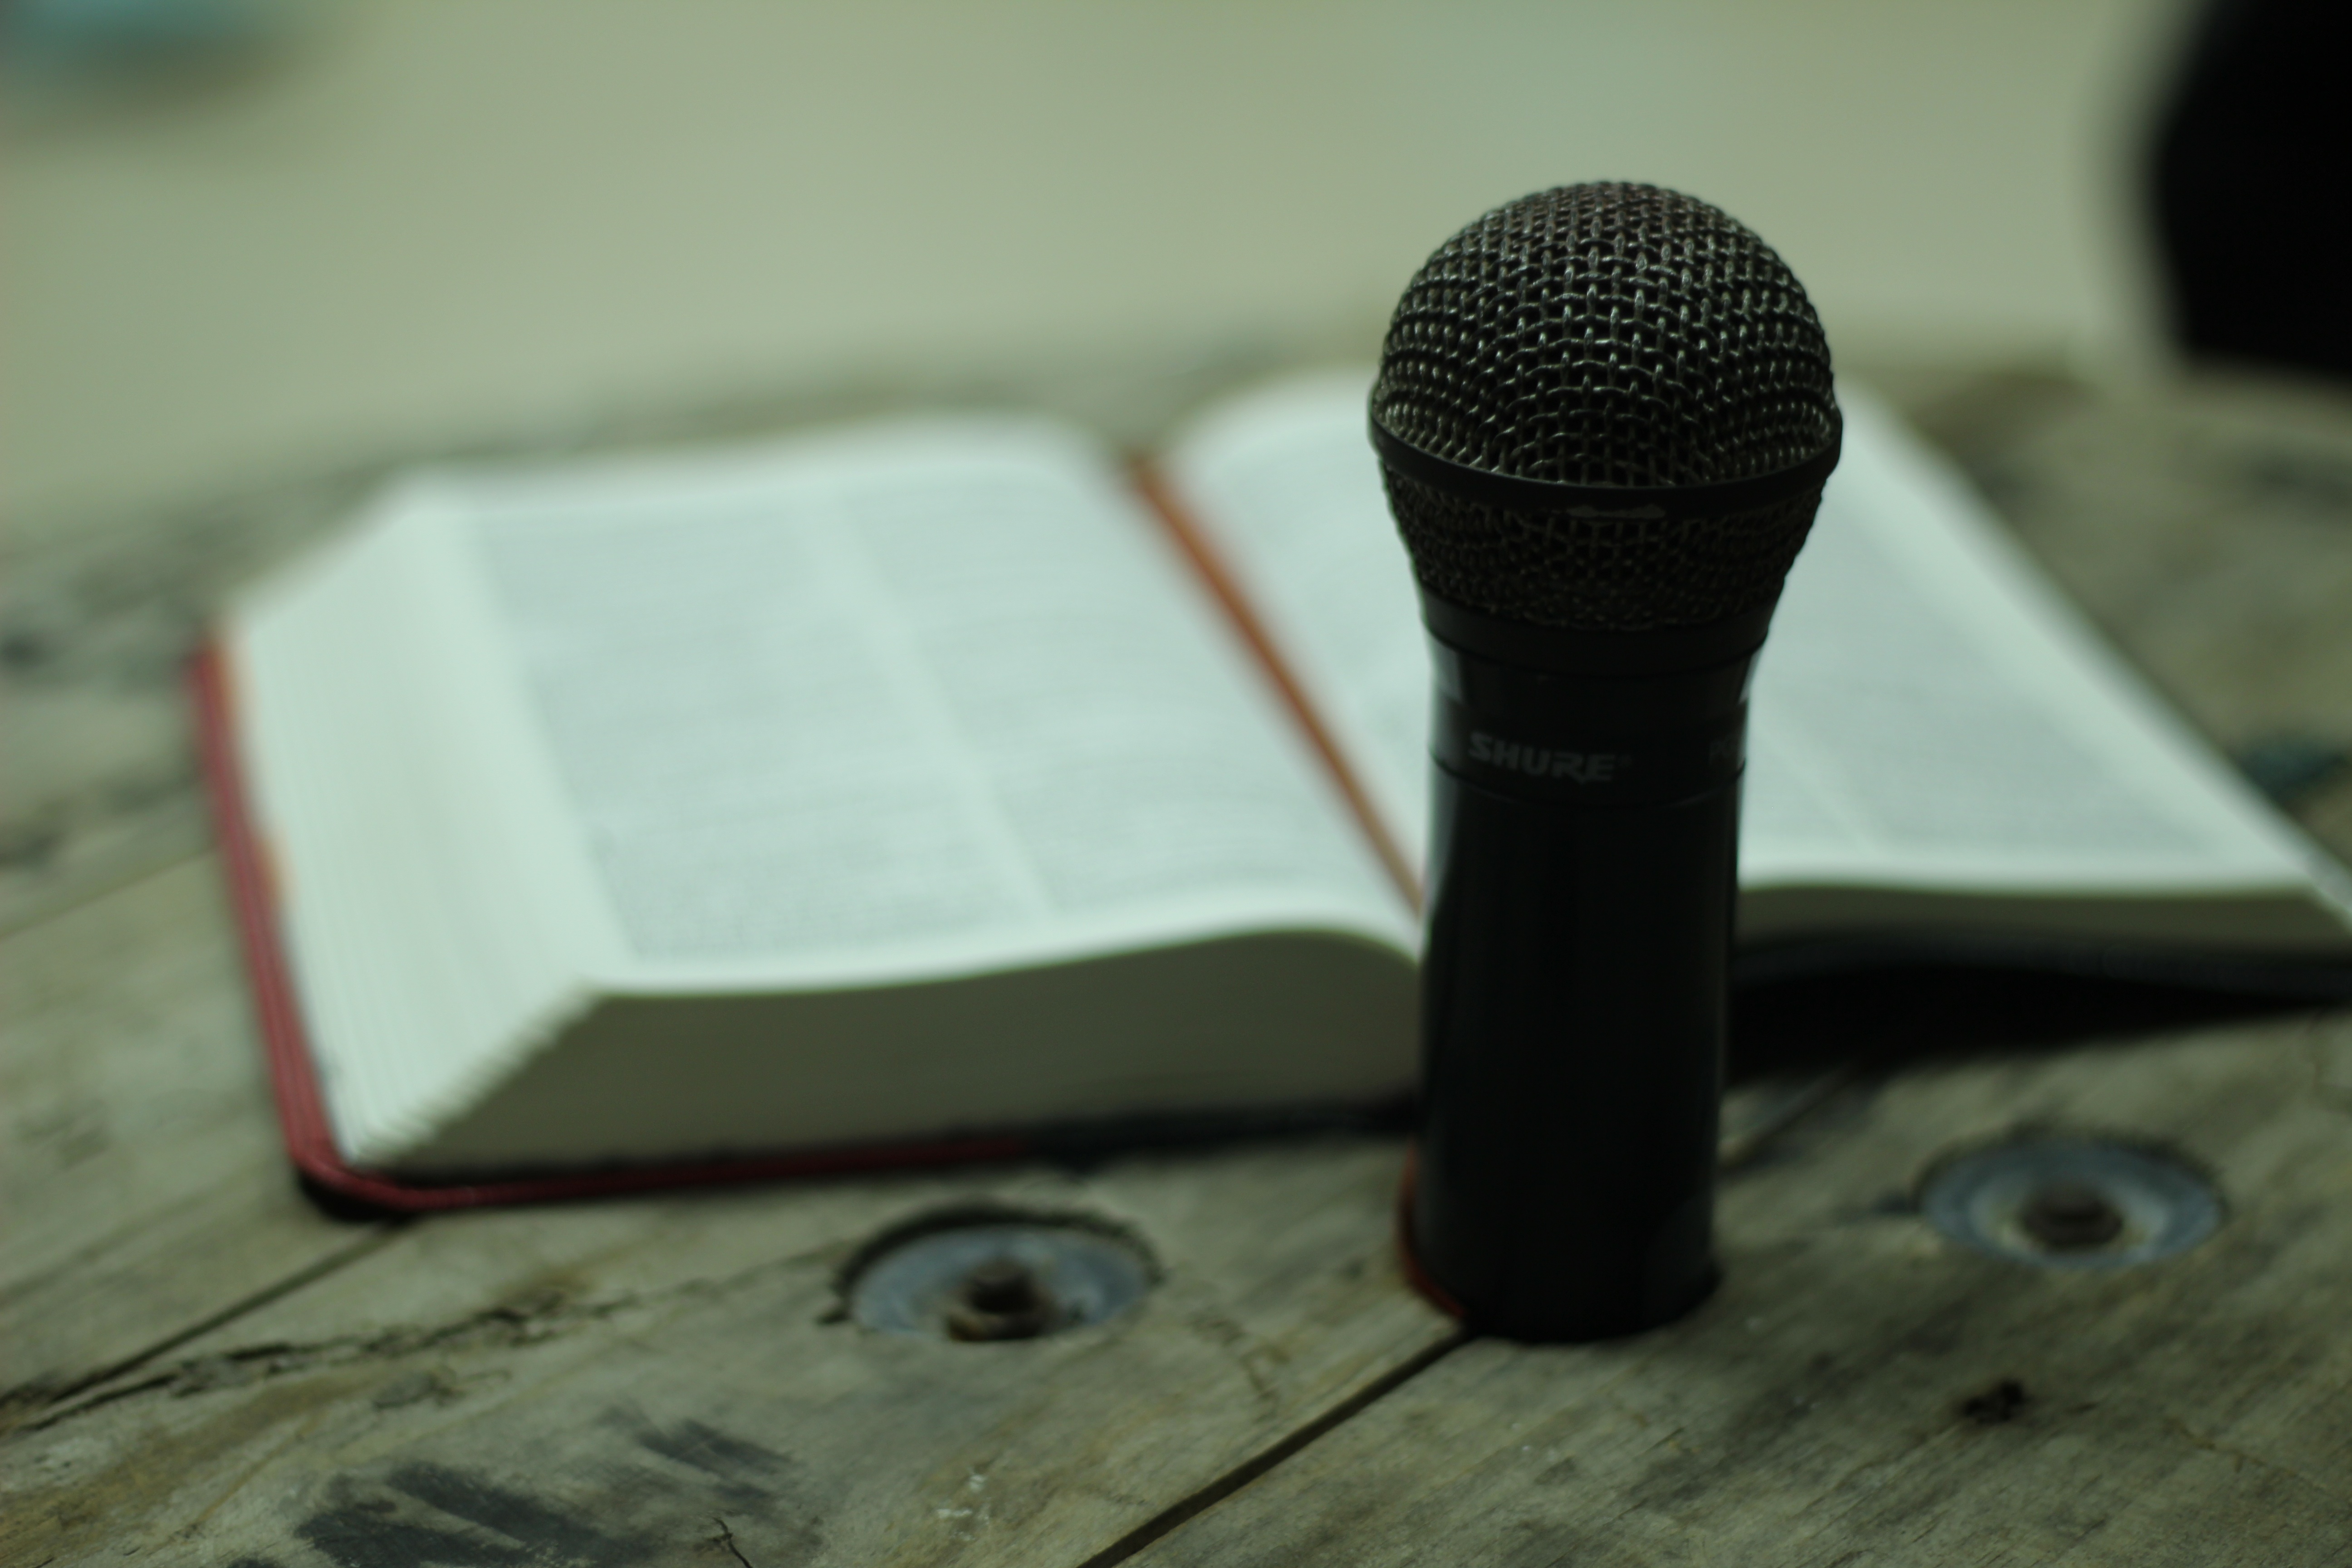
technology, microphone, gadget, audio, audio equipment, electronic device